Homam (film)

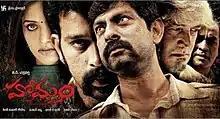
Movie Poster

Homam is a 2008 Indian Telugu-language thriller film, produced by Kiran Kumar Koneru on Shreya Productions banner and written and directed by J. D. Chakravarthy. The film stars Chakravarthy himself along with Jagapathi Babu, Mamta Mohandas, and Madhurima Tuli. The music was composed by Nithin Raikwar, while Amar Mohile worked the film's background score. Cinematography and editing were handled by Bharani K. Dharan and Bhanodaya, respectively. The plot is inspired from the American film "The Departed", which itself was based on the 2002 Hong Kong film "Infernal Affairs". The film released on 29 August 2008.